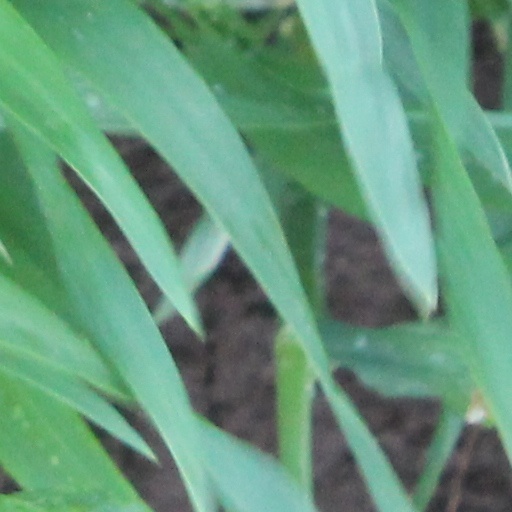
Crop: wheat